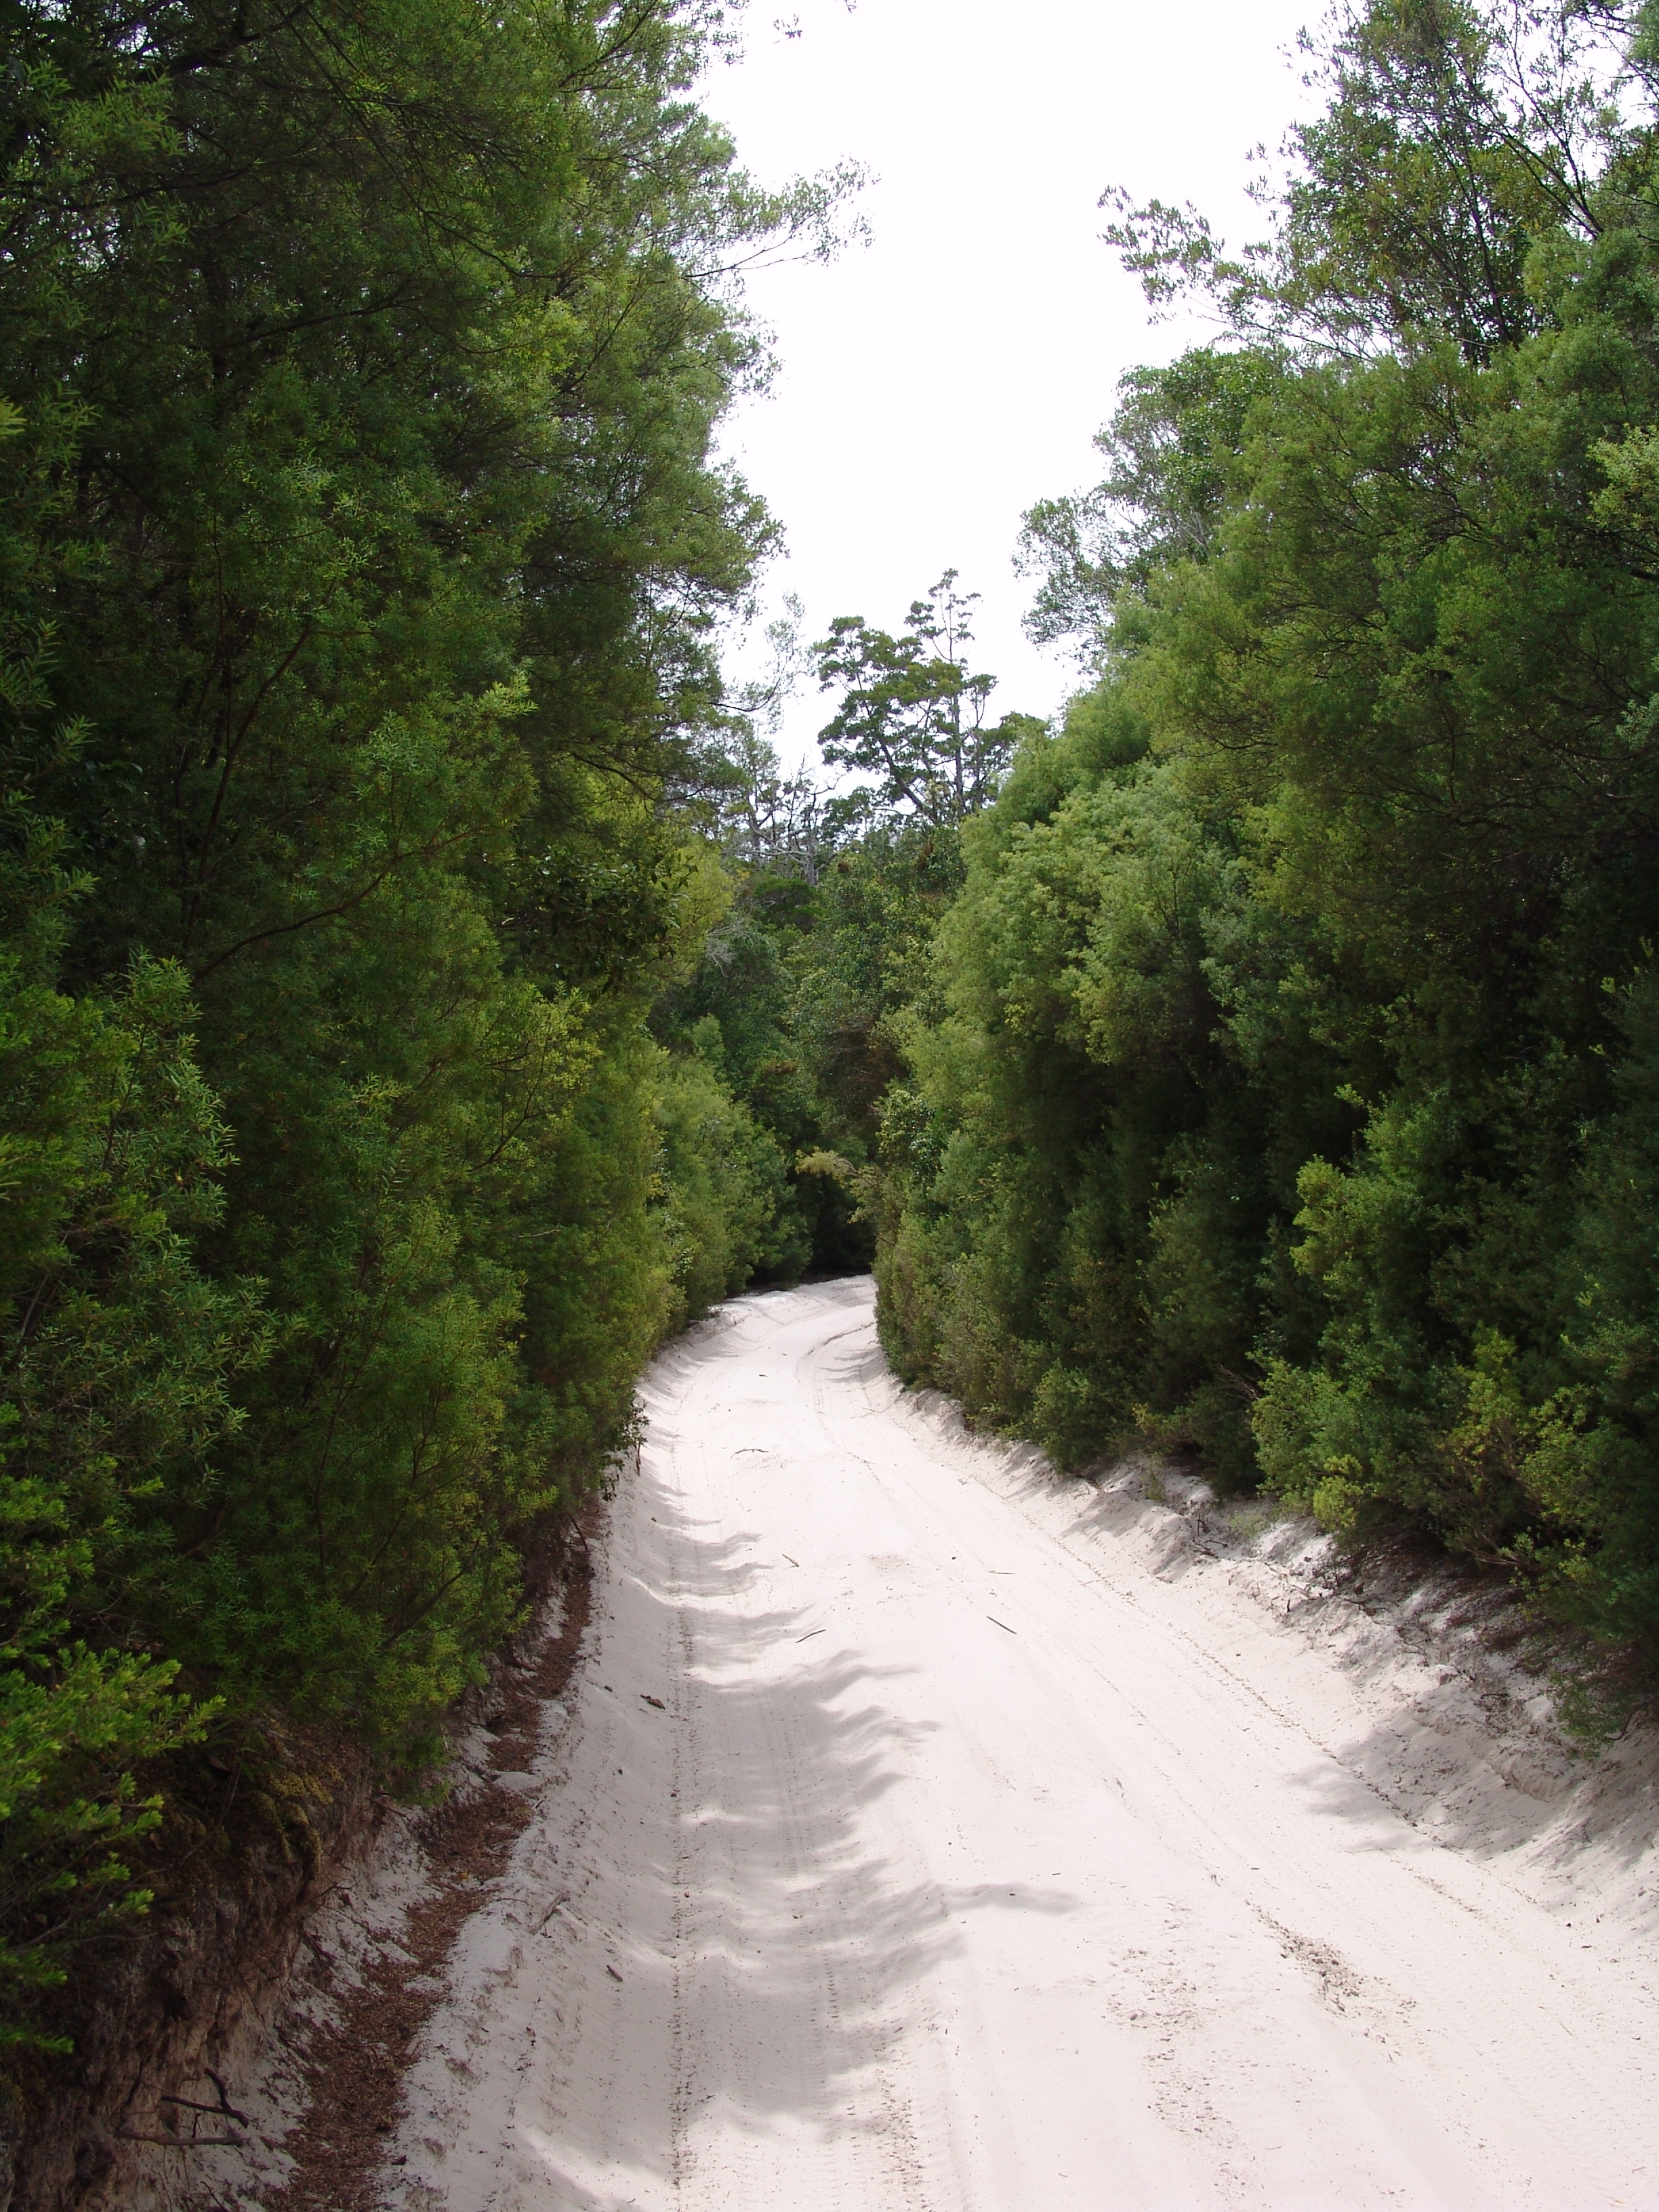
landscape, tree, nature, forest, path, outdoor, track, road, trail, river, stream, natural, scenery, waterway, infrastructure, woodland, habitat, ecosystem, natural environment